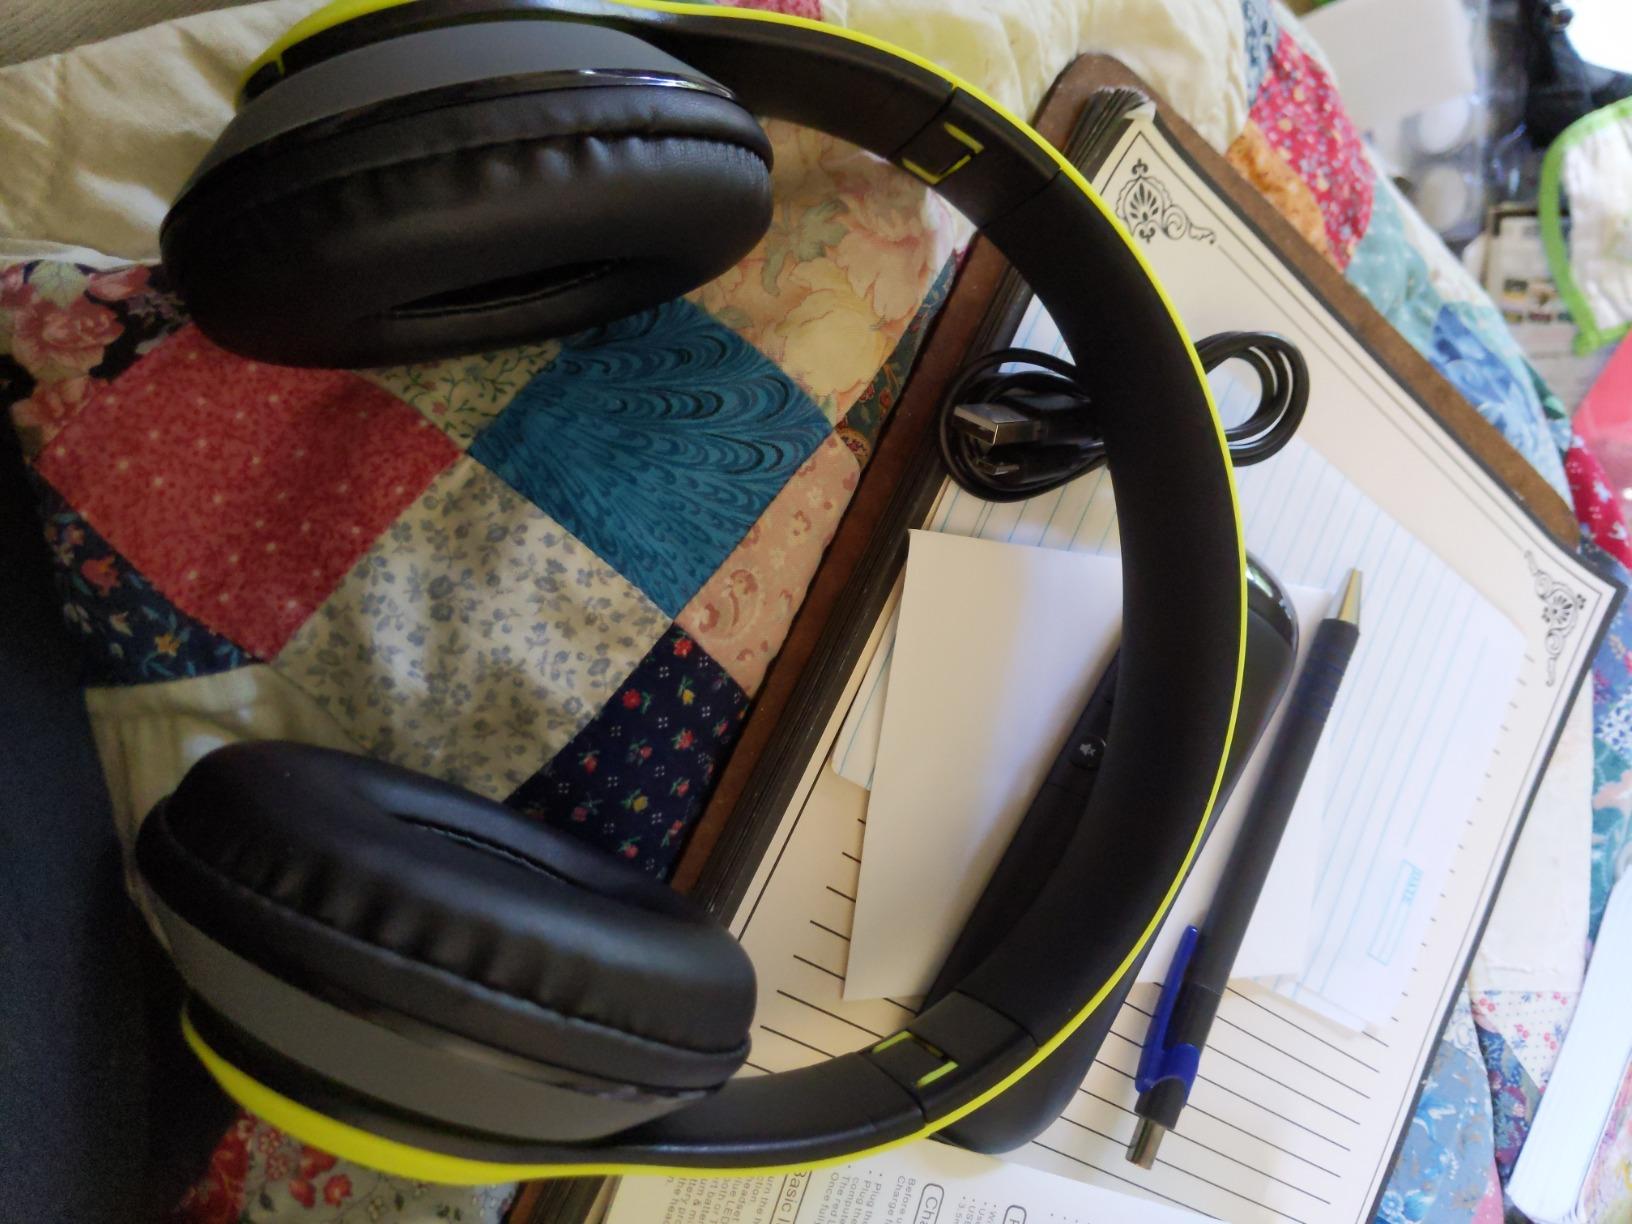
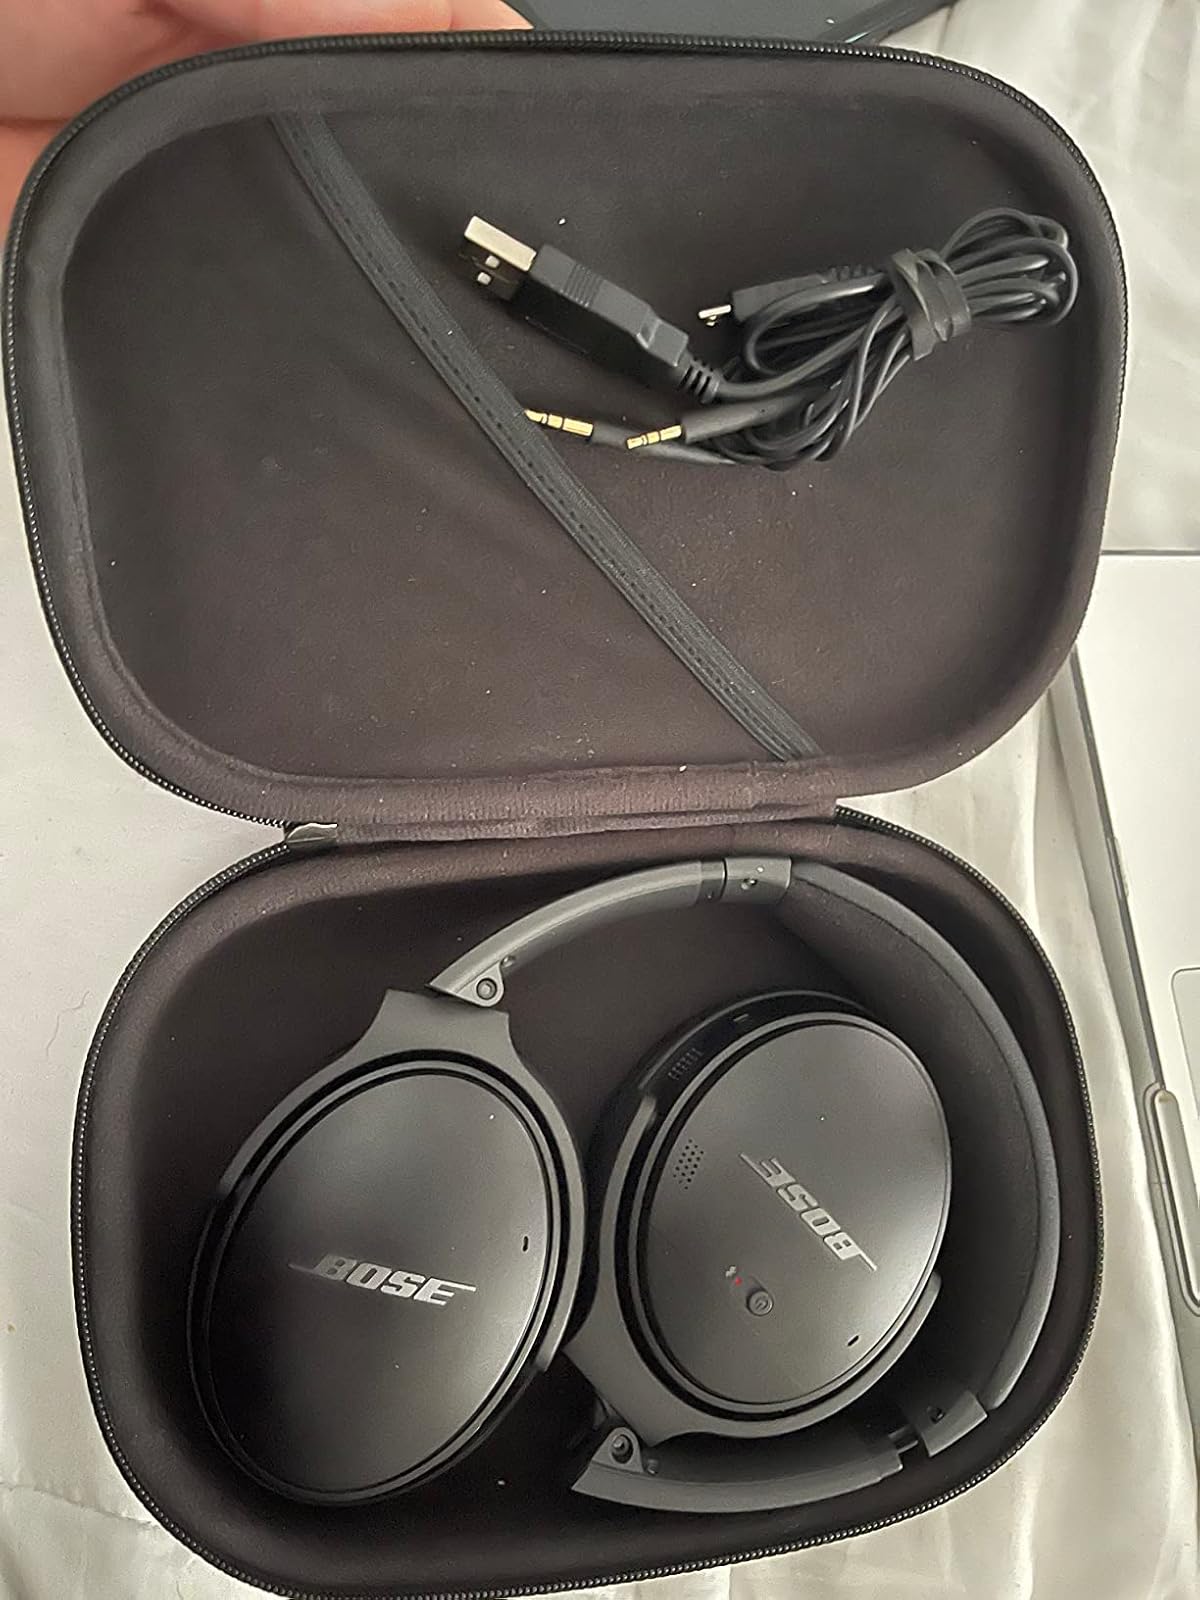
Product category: headphones
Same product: no